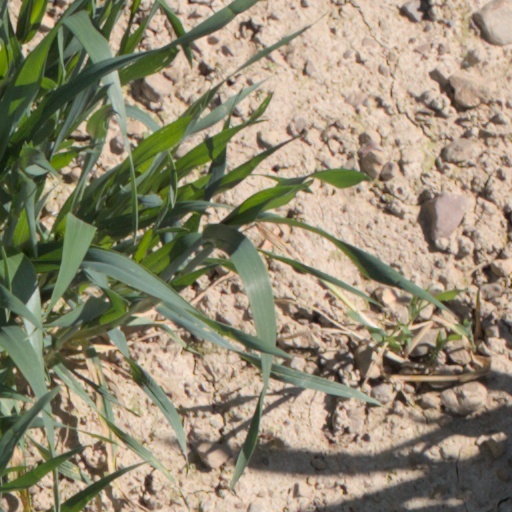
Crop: wheat